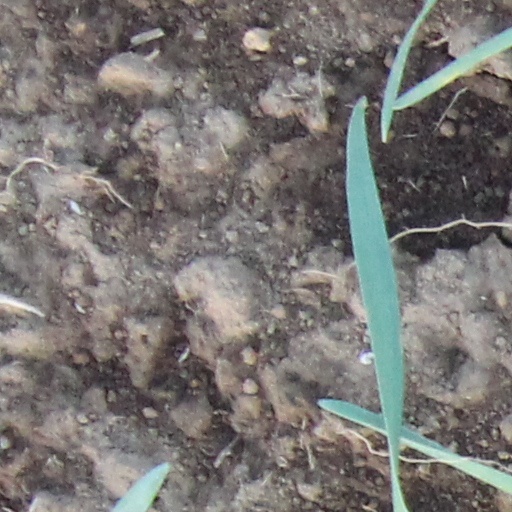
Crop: wheat